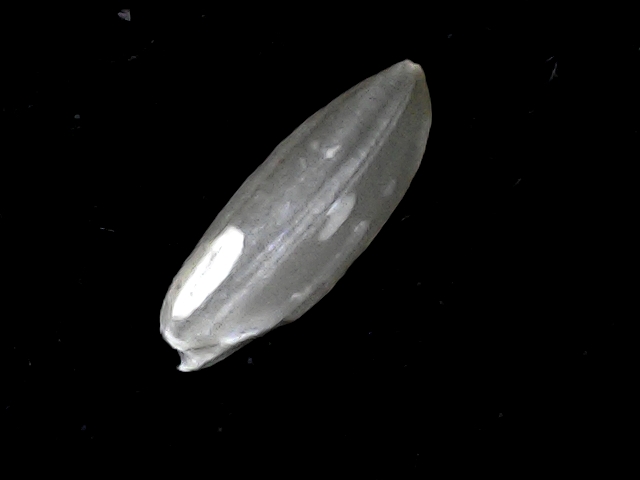
Rice variety: BD39